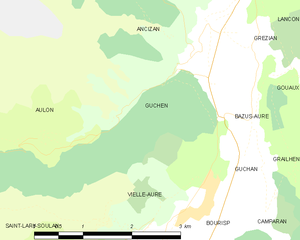
Guchen est une commune française située dans le département des Hautes-Pyrénées, en région Occitanie.